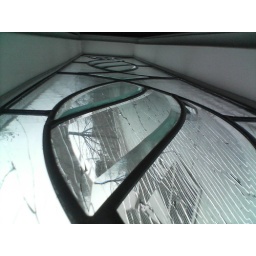
Stained glass window broken by the extreme temperature difference between the inside and out in the weird Iowa winter.